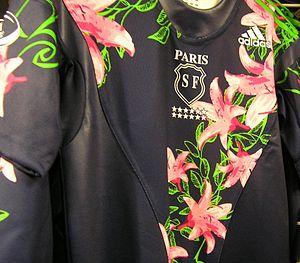
Le Stade français Paris rugby est un club de rugby à XV français fondé en 1892 et basé à Paris. Il est issu de la fusion des sections rugby des clubs omnisports parisiens du Stade français et du CASG Paris, en 1995. Il a pris un statut de société anonyme à conseil d'administration, adapté au rugby professionnel, par opposition à l'association loi de 1901 Stade français qui est resté un club omnisports. Quatorze fois champion de France et vainqueur du Challenge européen en 2017.